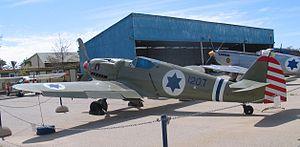
L'armement, mais également l'équipement, l'approvisionnement et la logistique sont au cœur de tout conflit. C'est d'autant plus vrai lors de la guerre israélo-arabe de 1948 qui voit s'affronter des protagonistes, juifs et Arabes palestiniens, qui ne disposent pas des infrastructures et de la reconnaissance de pays disposant d'armées de métier.
La Force aérienne et spatiale israélienne est la composante aérienne de Tsahal. Elle aligne environ 400 avions et 215 hélicoptères ainsi que des drones, des satellites et des missiles balistiques.